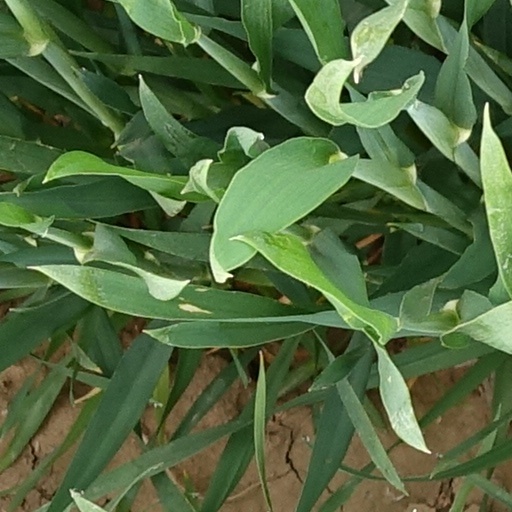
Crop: wheat